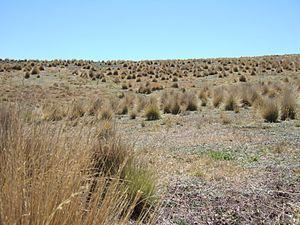
Les prairies à tussacks de Canterbury et Otago est une écorégion terrestre définie par le Fonds mondial pour la nature, qui appartient au biome des prairies, savanes et brousses tempérées de l'écozone australasienne. Elle recouvre la partie orientale de l'île du Sud néo-zélandaise et abritent de nombreuses herbes à tussacks.